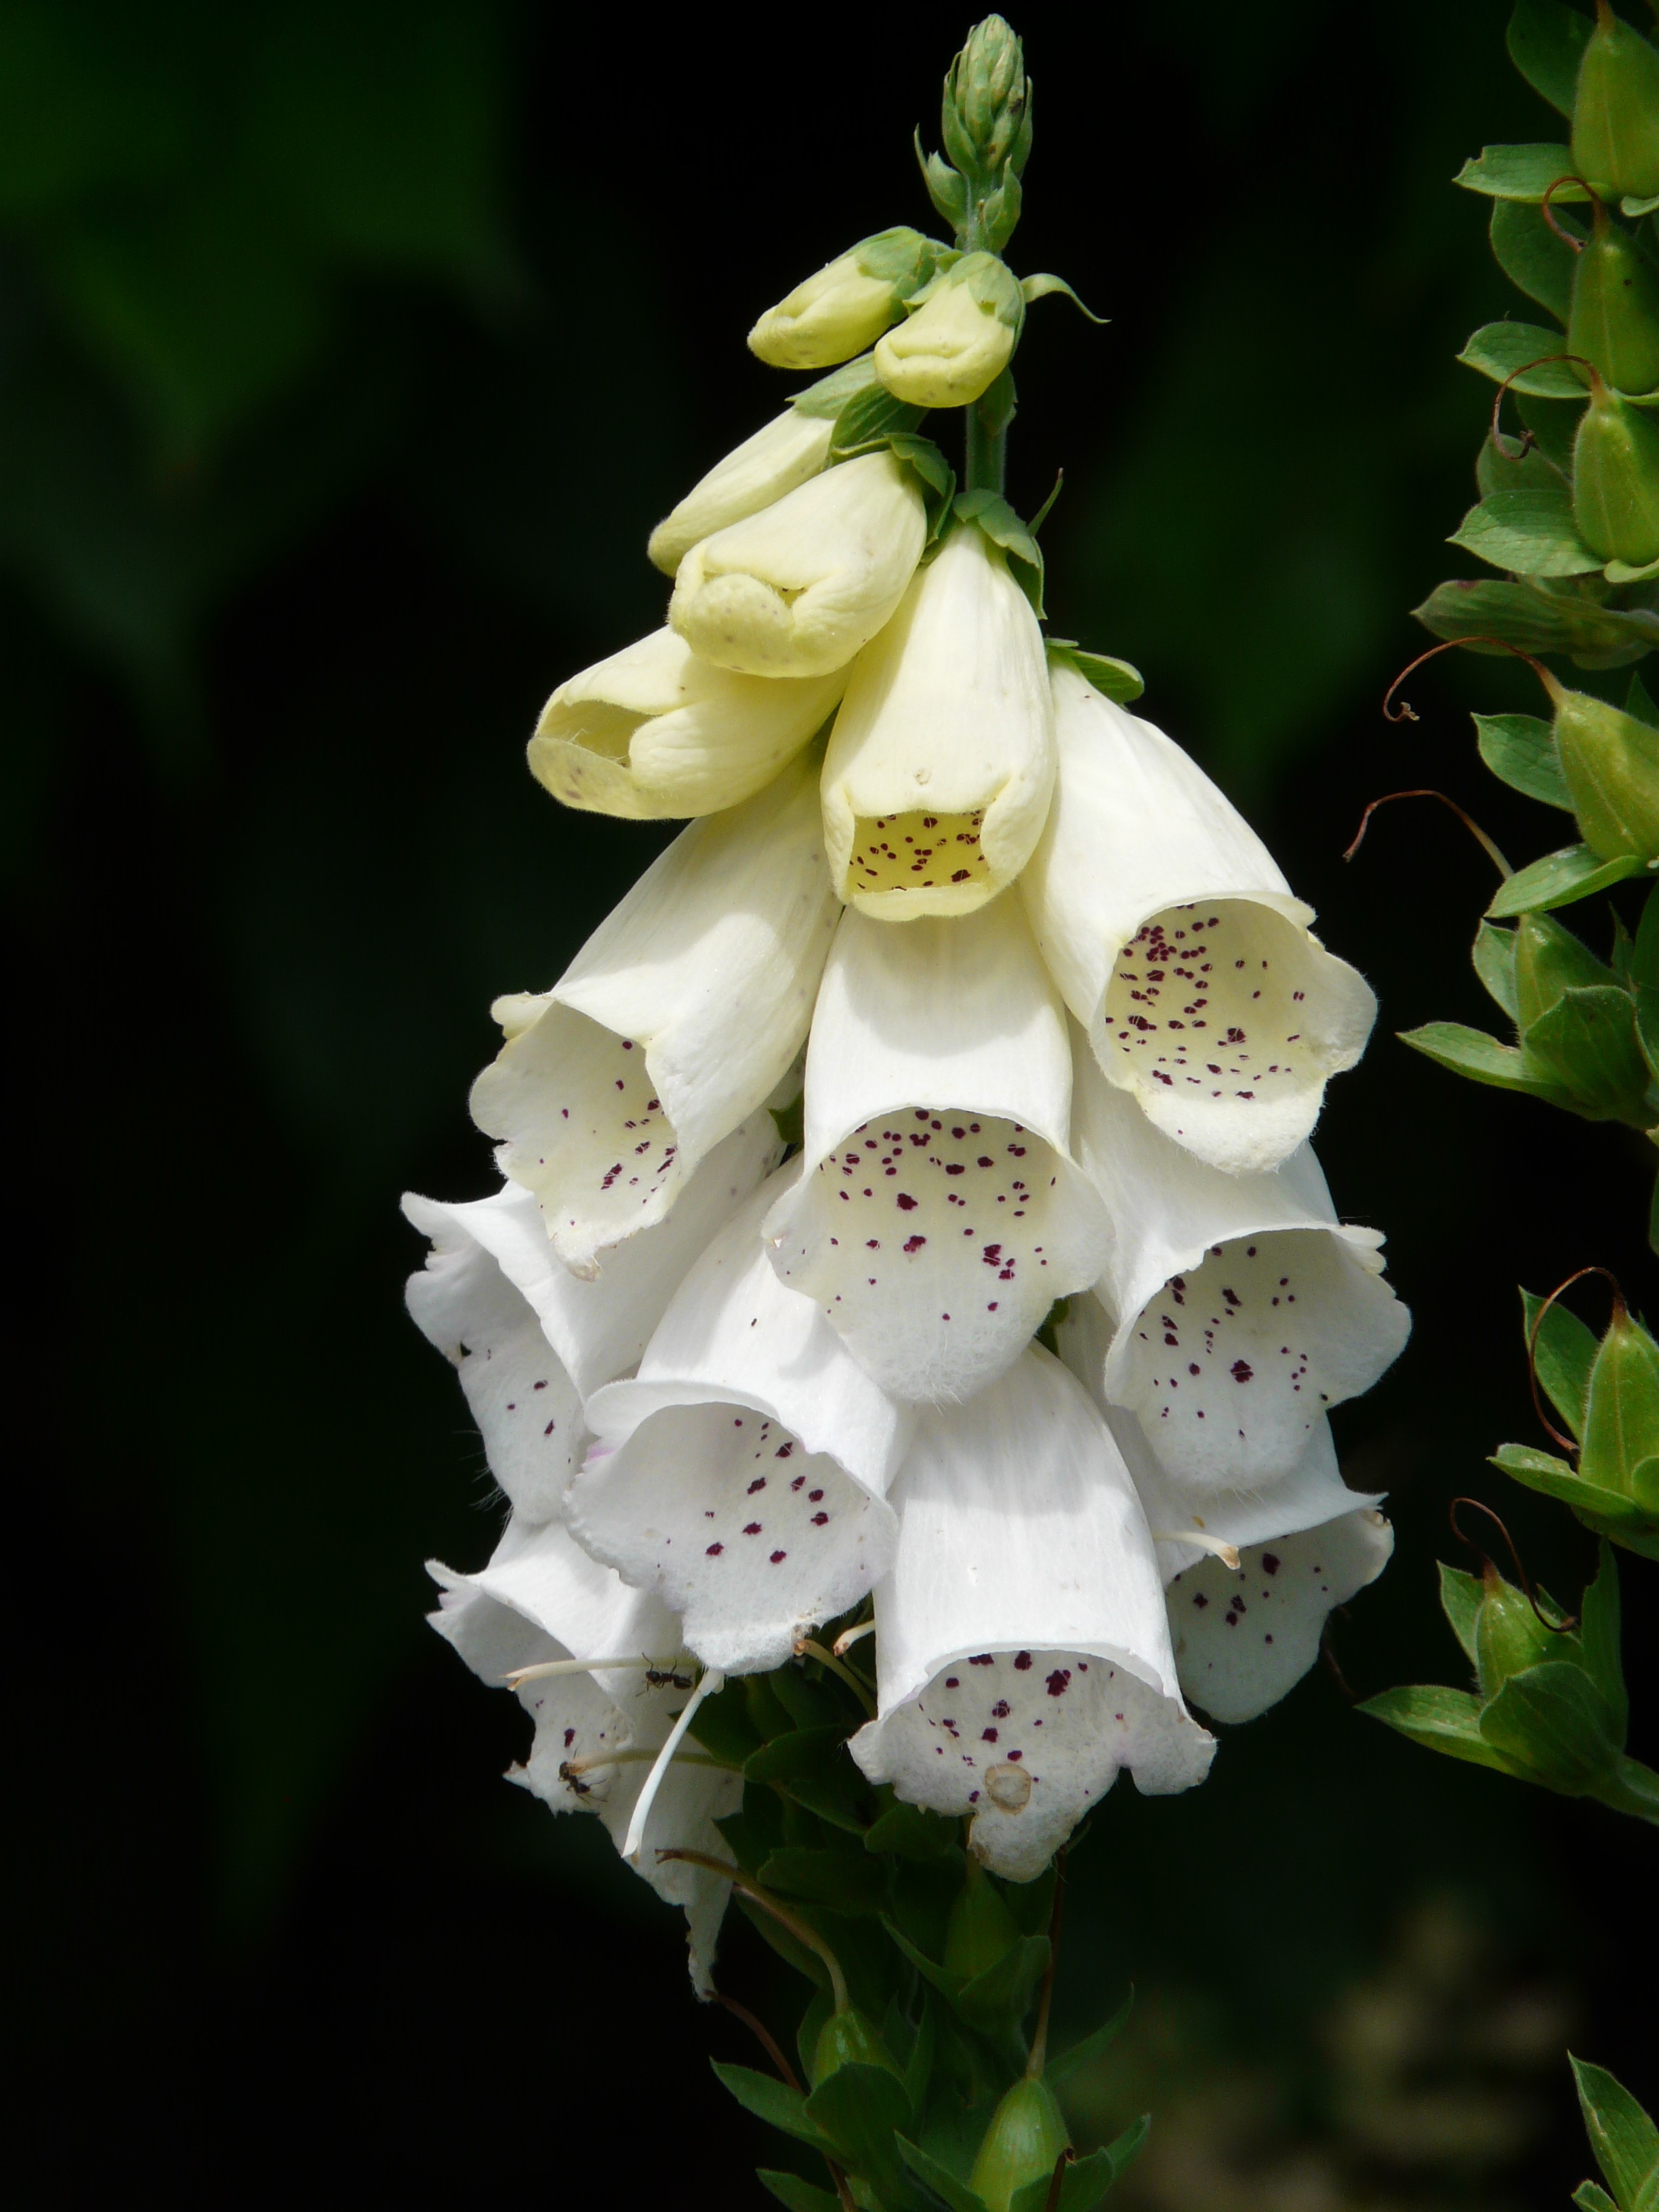
nature, blossom, plant, white, flower, petal, botany, flora, wildflower, flowers, digitalis, thimble, medicinal plant, macro photography, flowering plant, poisonous plant, land plant, white foxglove